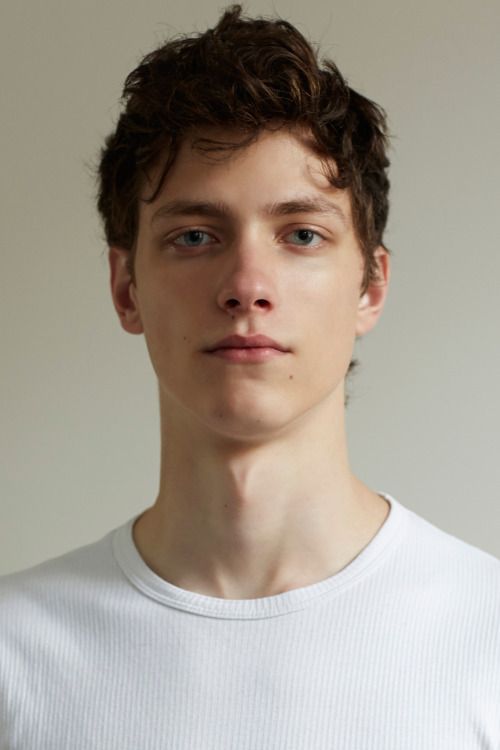
Gender: men